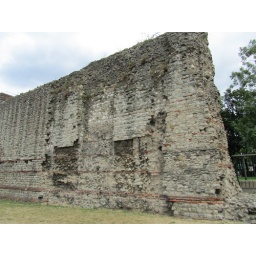
Een deel van de voormalige stadsmuur van Londen die in 200 AD gebouwd is door de Romeinen.